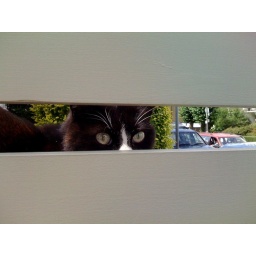
Nice cat peering through a garden fence in Putney.